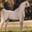
Label: horse